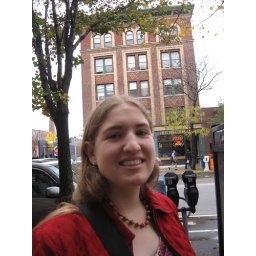
sign in the window above my head says you are here